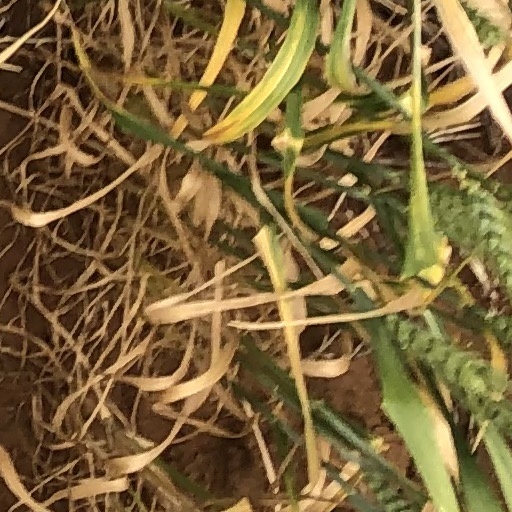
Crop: wheat